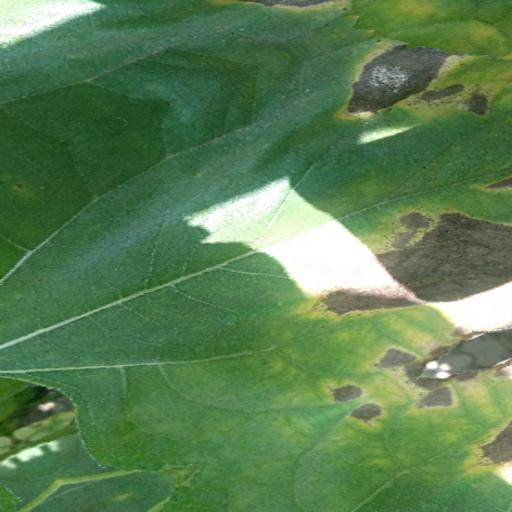
Label: Leaf_scars